Ibrahim ibn Khalifa Al Khalifa

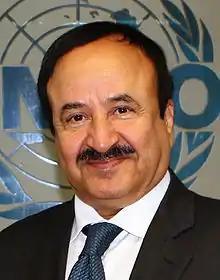
Ebrahim bin Khalifa Al Khalifa

Ebrahim bin Khalifa Al Khalifa (Arabic: الشيخ ابراهيم بن خليفة آل خليفة) is the former minister of housing of Bahrain.